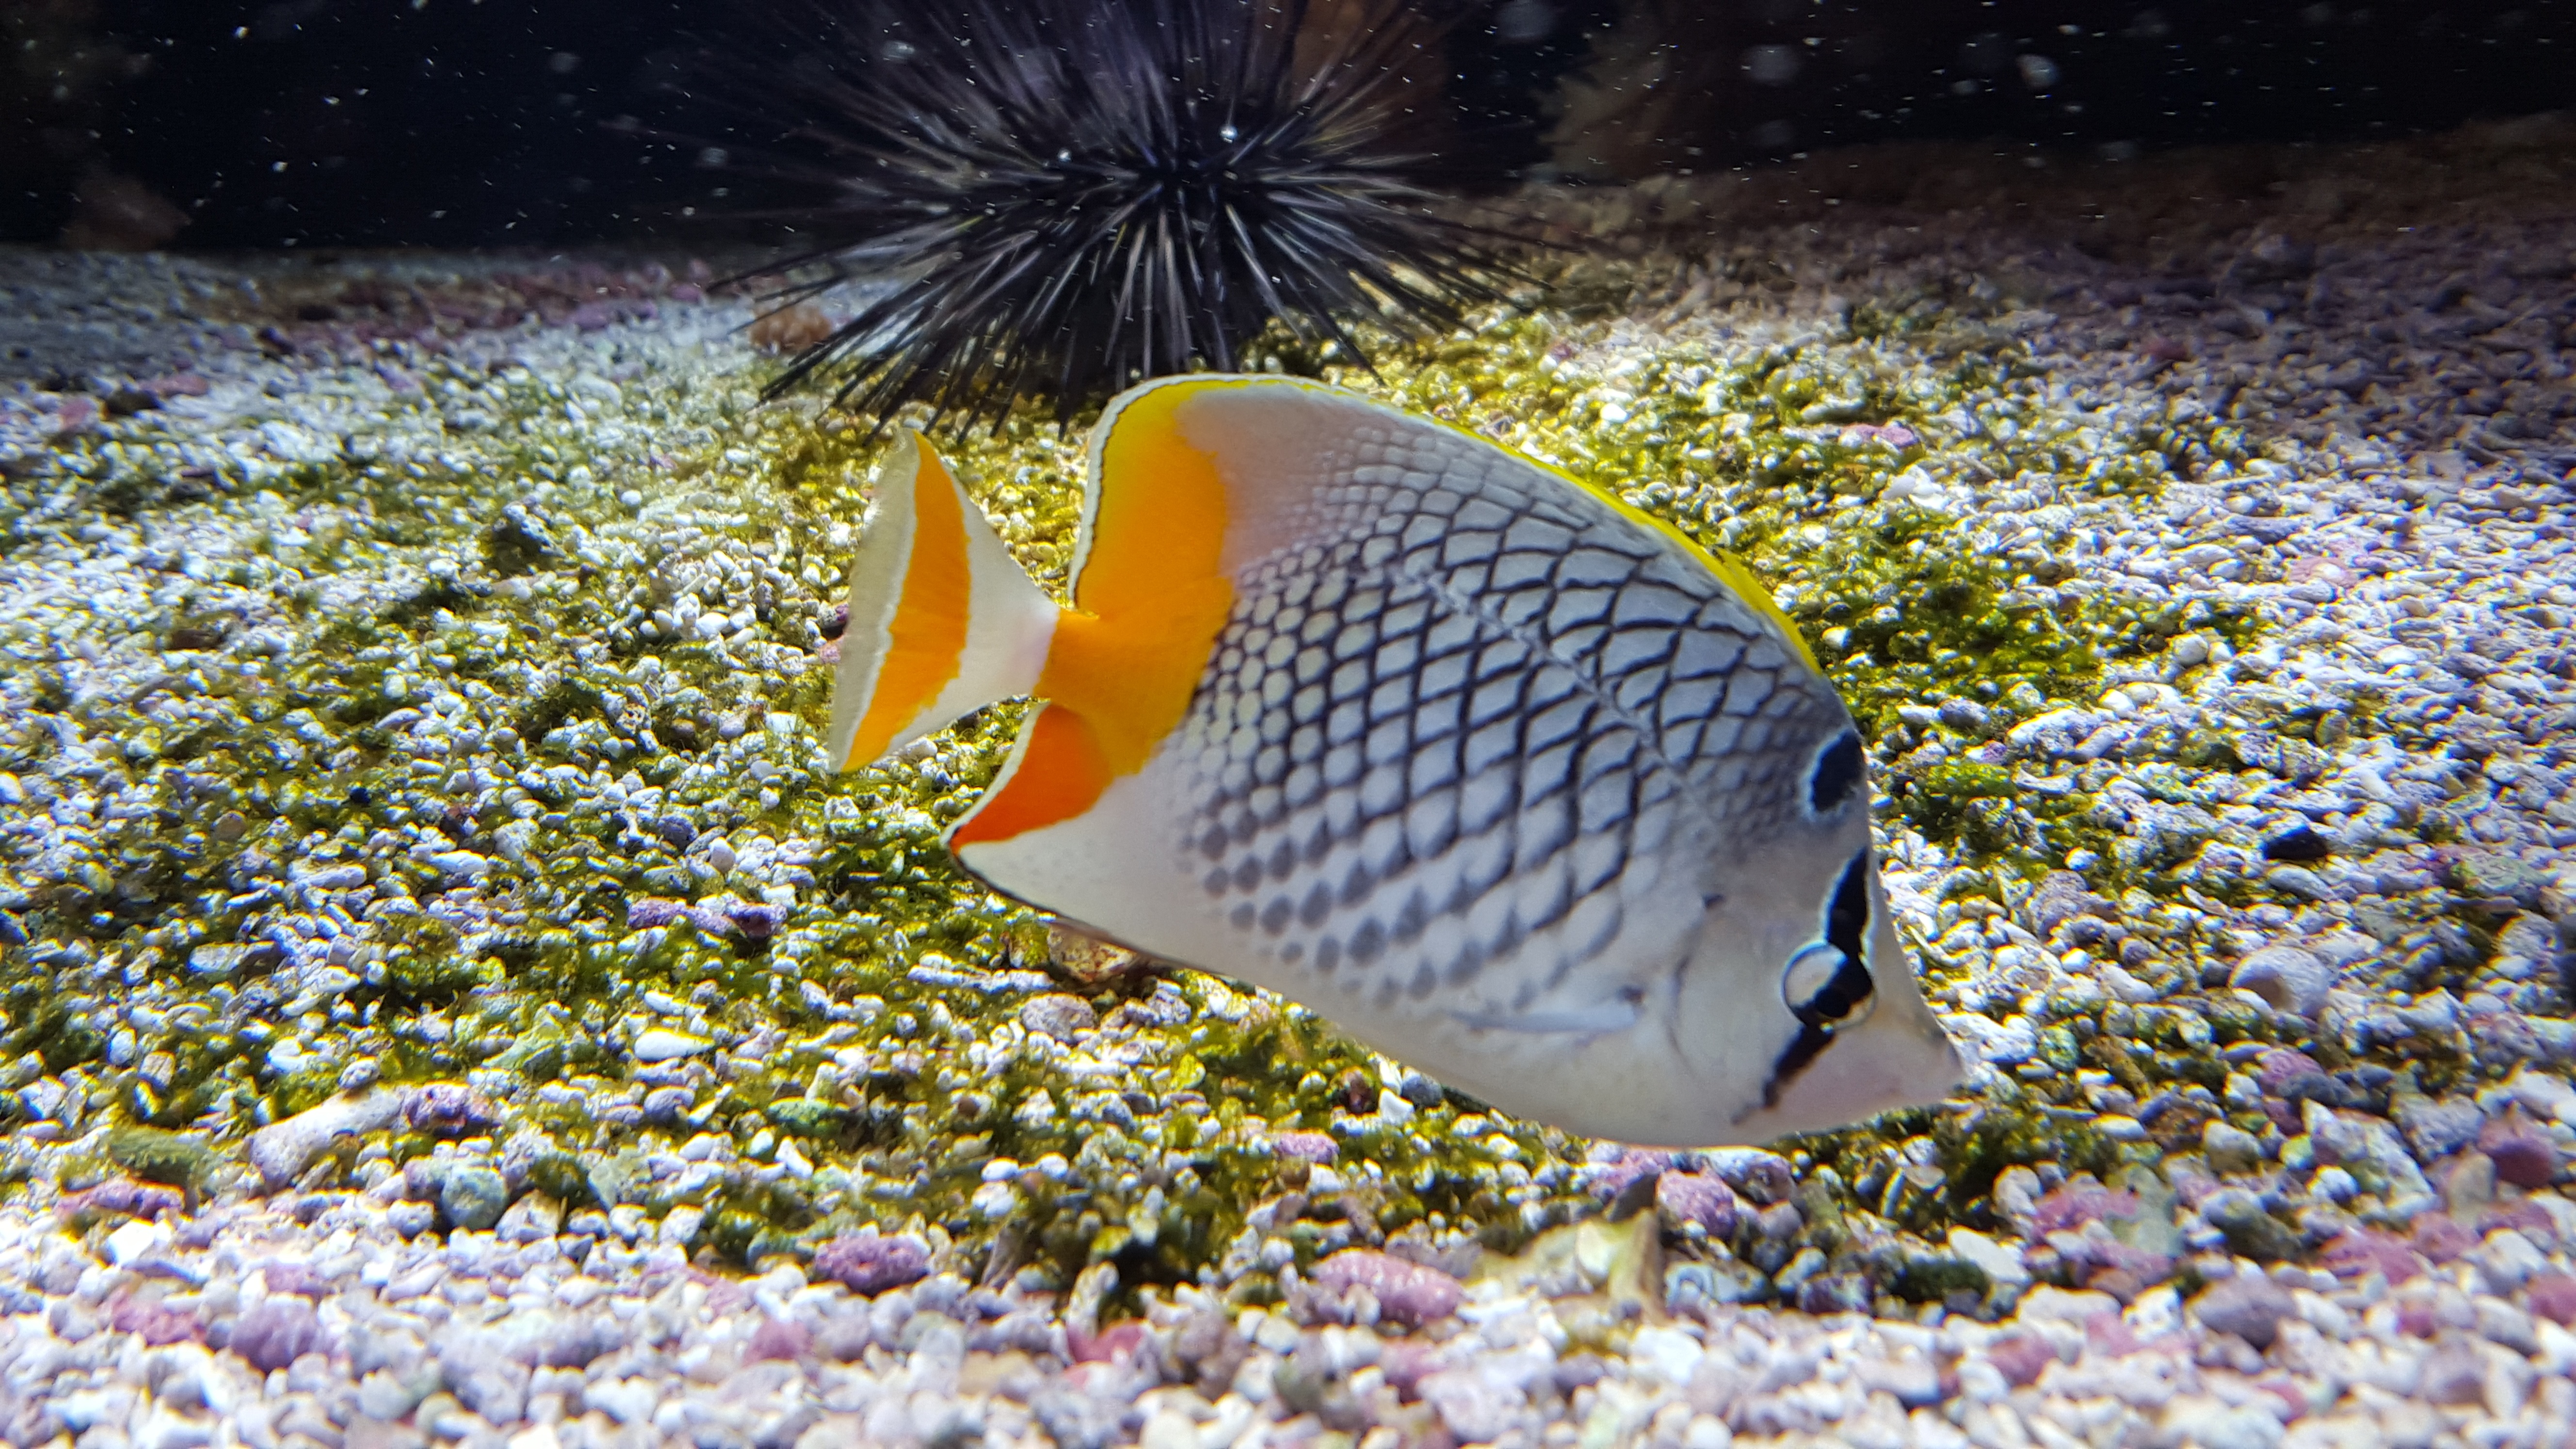
sea, wildlife, underwater, biology, fish, fauna, coral, coral reef, invertebrate, reef, aquarium, monaco, exotic, macro photography, reefs, marine biology, coral reef fish, pomacentridae